Religion in Armenia

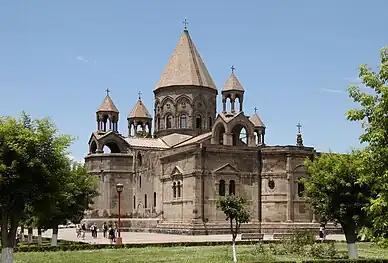
Etchmiadzin Cathedral, the mother church of Armenia

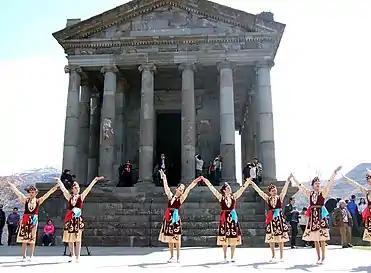
Armenian folk dancing in front of Garni Temple, in celebration of the Armenian neo-pagan new year

According to tradition, Christianity was first introduced to this area by the apostles Bartholomew and Thaddeus in the 1st century AD. Armenia became the first country to establish Christianity as its state religion when, in an event traditionally dated to 301 AD, St. Gregory the Illuminator convinced Tiridates III, the king of Armenia, to convert to Christianity. Before this, the dominant religion was Armenian paganism.